Rhodesia Regiment

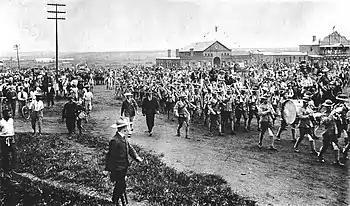
Rhodesian volunteers leaving Salisbury for service in the Second Boer War, 1899

In the First World War the 1st Rhodesia Regiment was formed in October 1914 initially consisting of 20 officers and 500 soldiers. It was sent to the Cape where it took part in the South West Africa Campaign under General Louis Botha whilst a 2nd Rhodesia Regiment was formed in November and was sent to British East Africa. The 1st was disbanded in July 1915 with many men joining the 2nd Regiment that also included thirty African scouts.